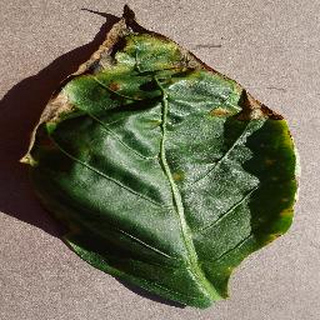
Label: bell_pepper_bacterial_spot